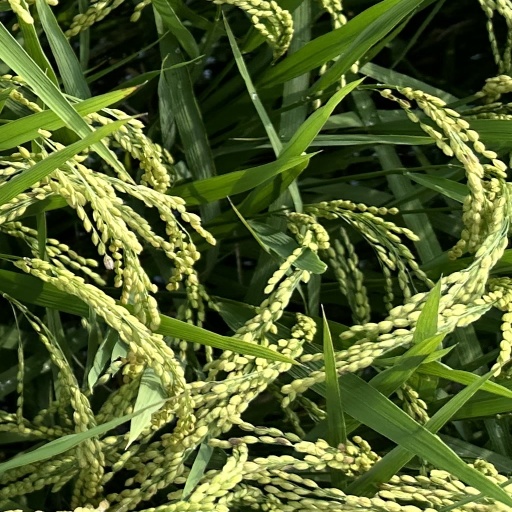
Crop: rice